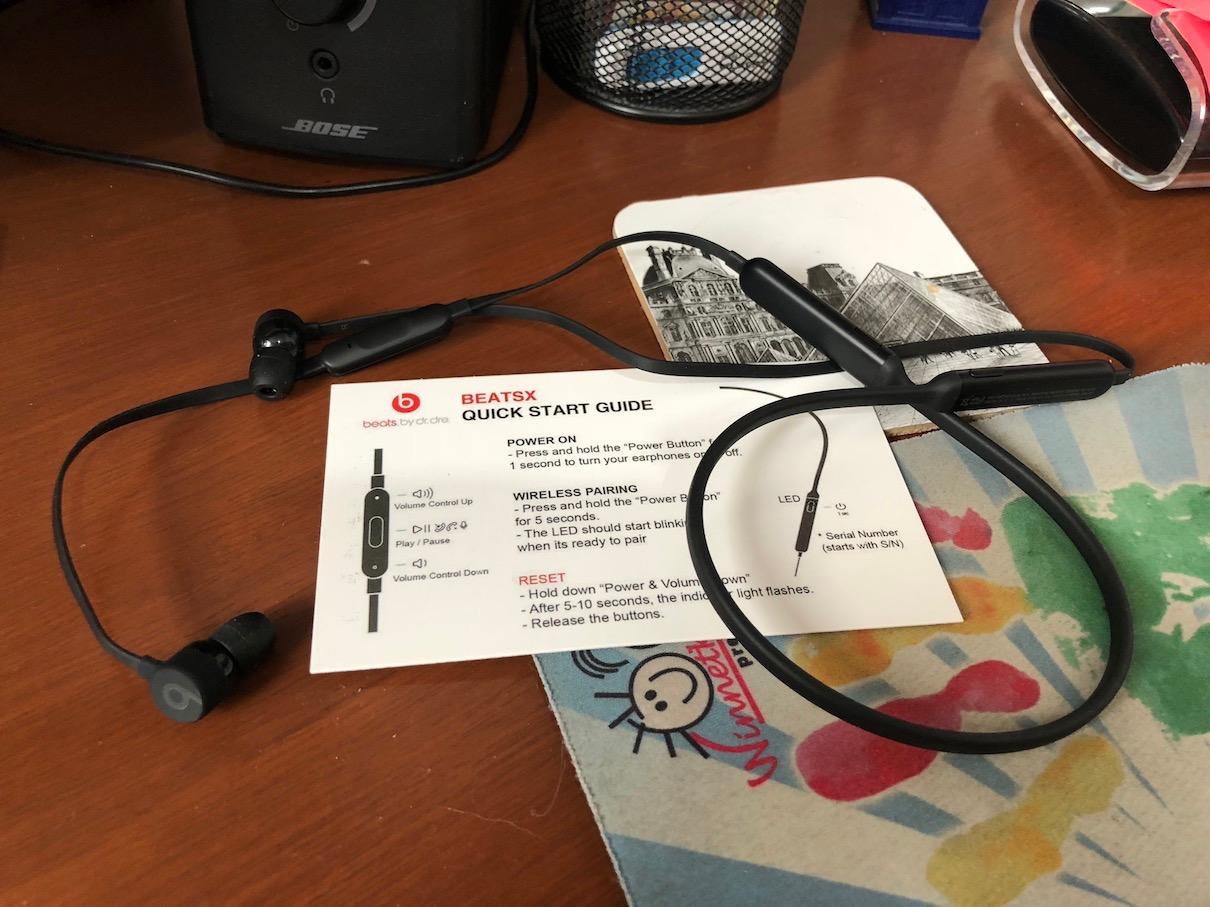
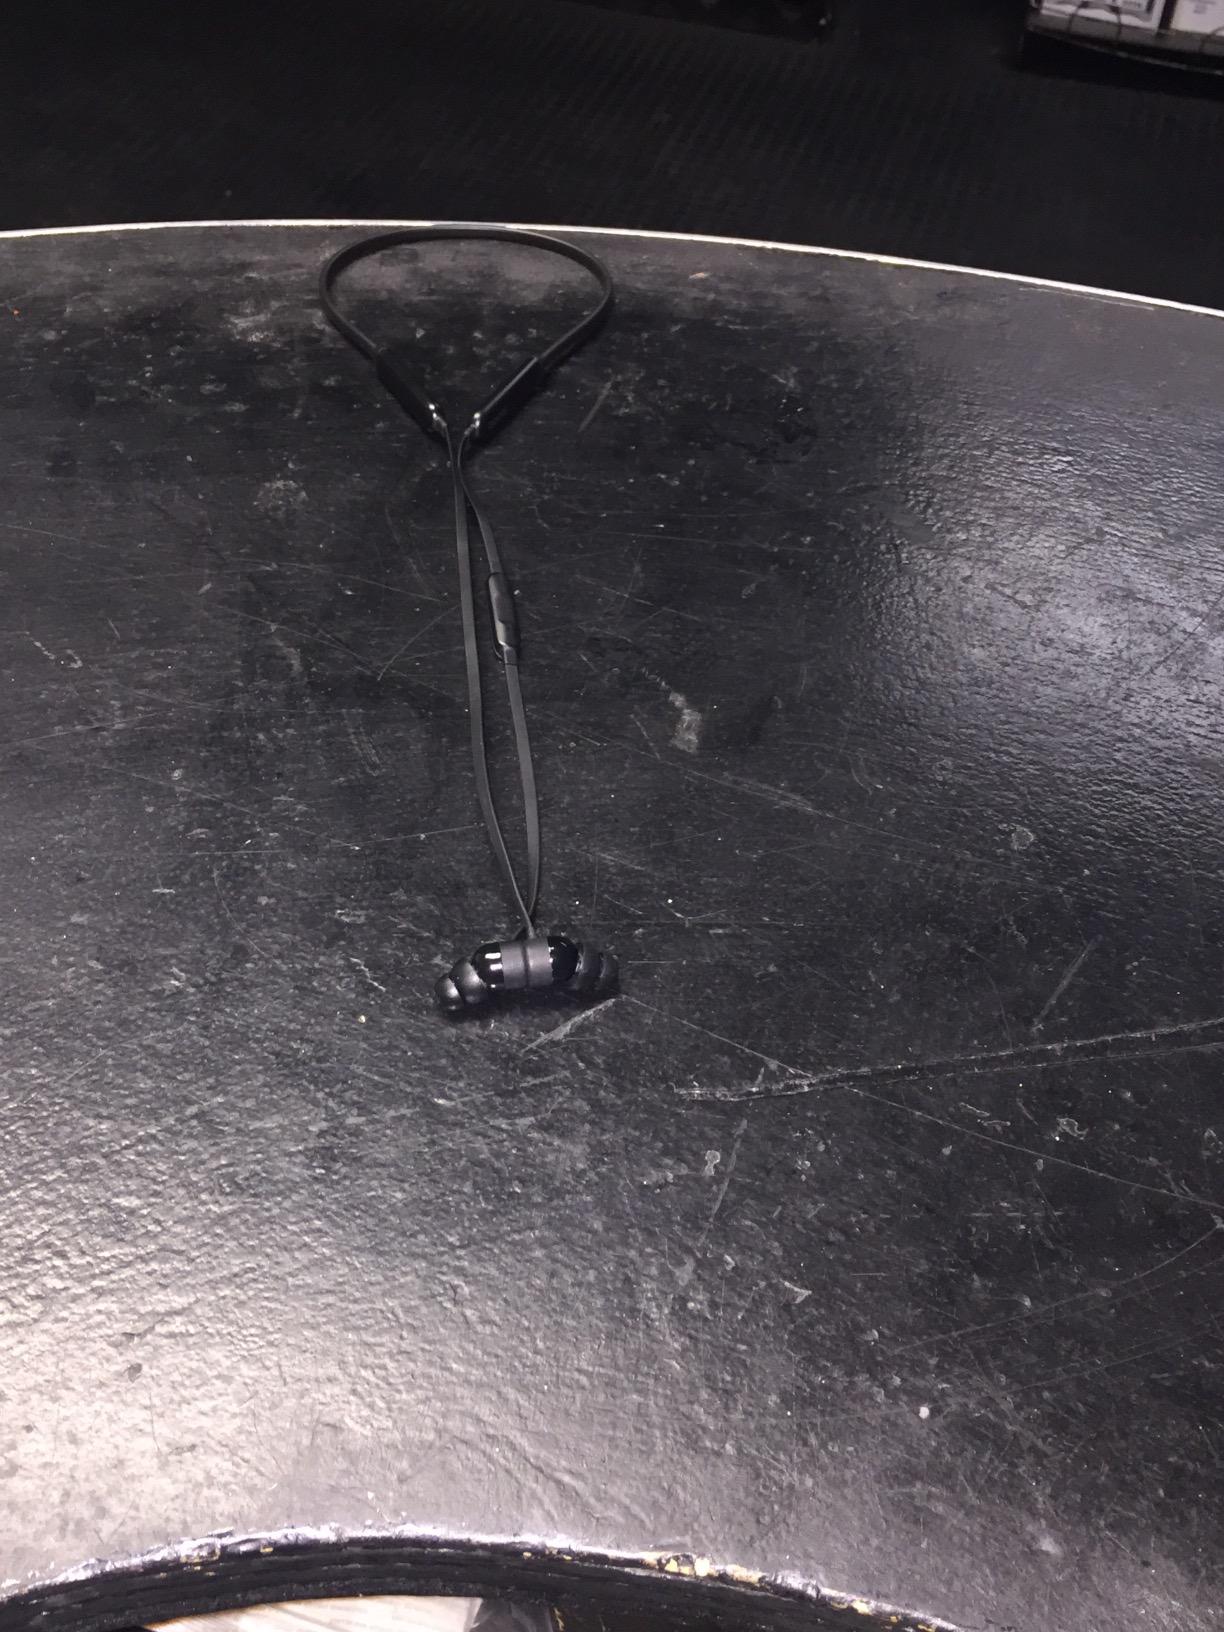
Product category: headphones
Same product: yes